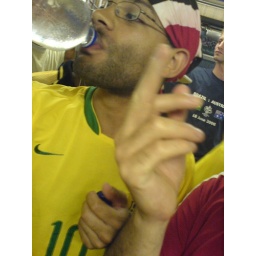
If that bottle has water in it, that is. Munich U-bahn